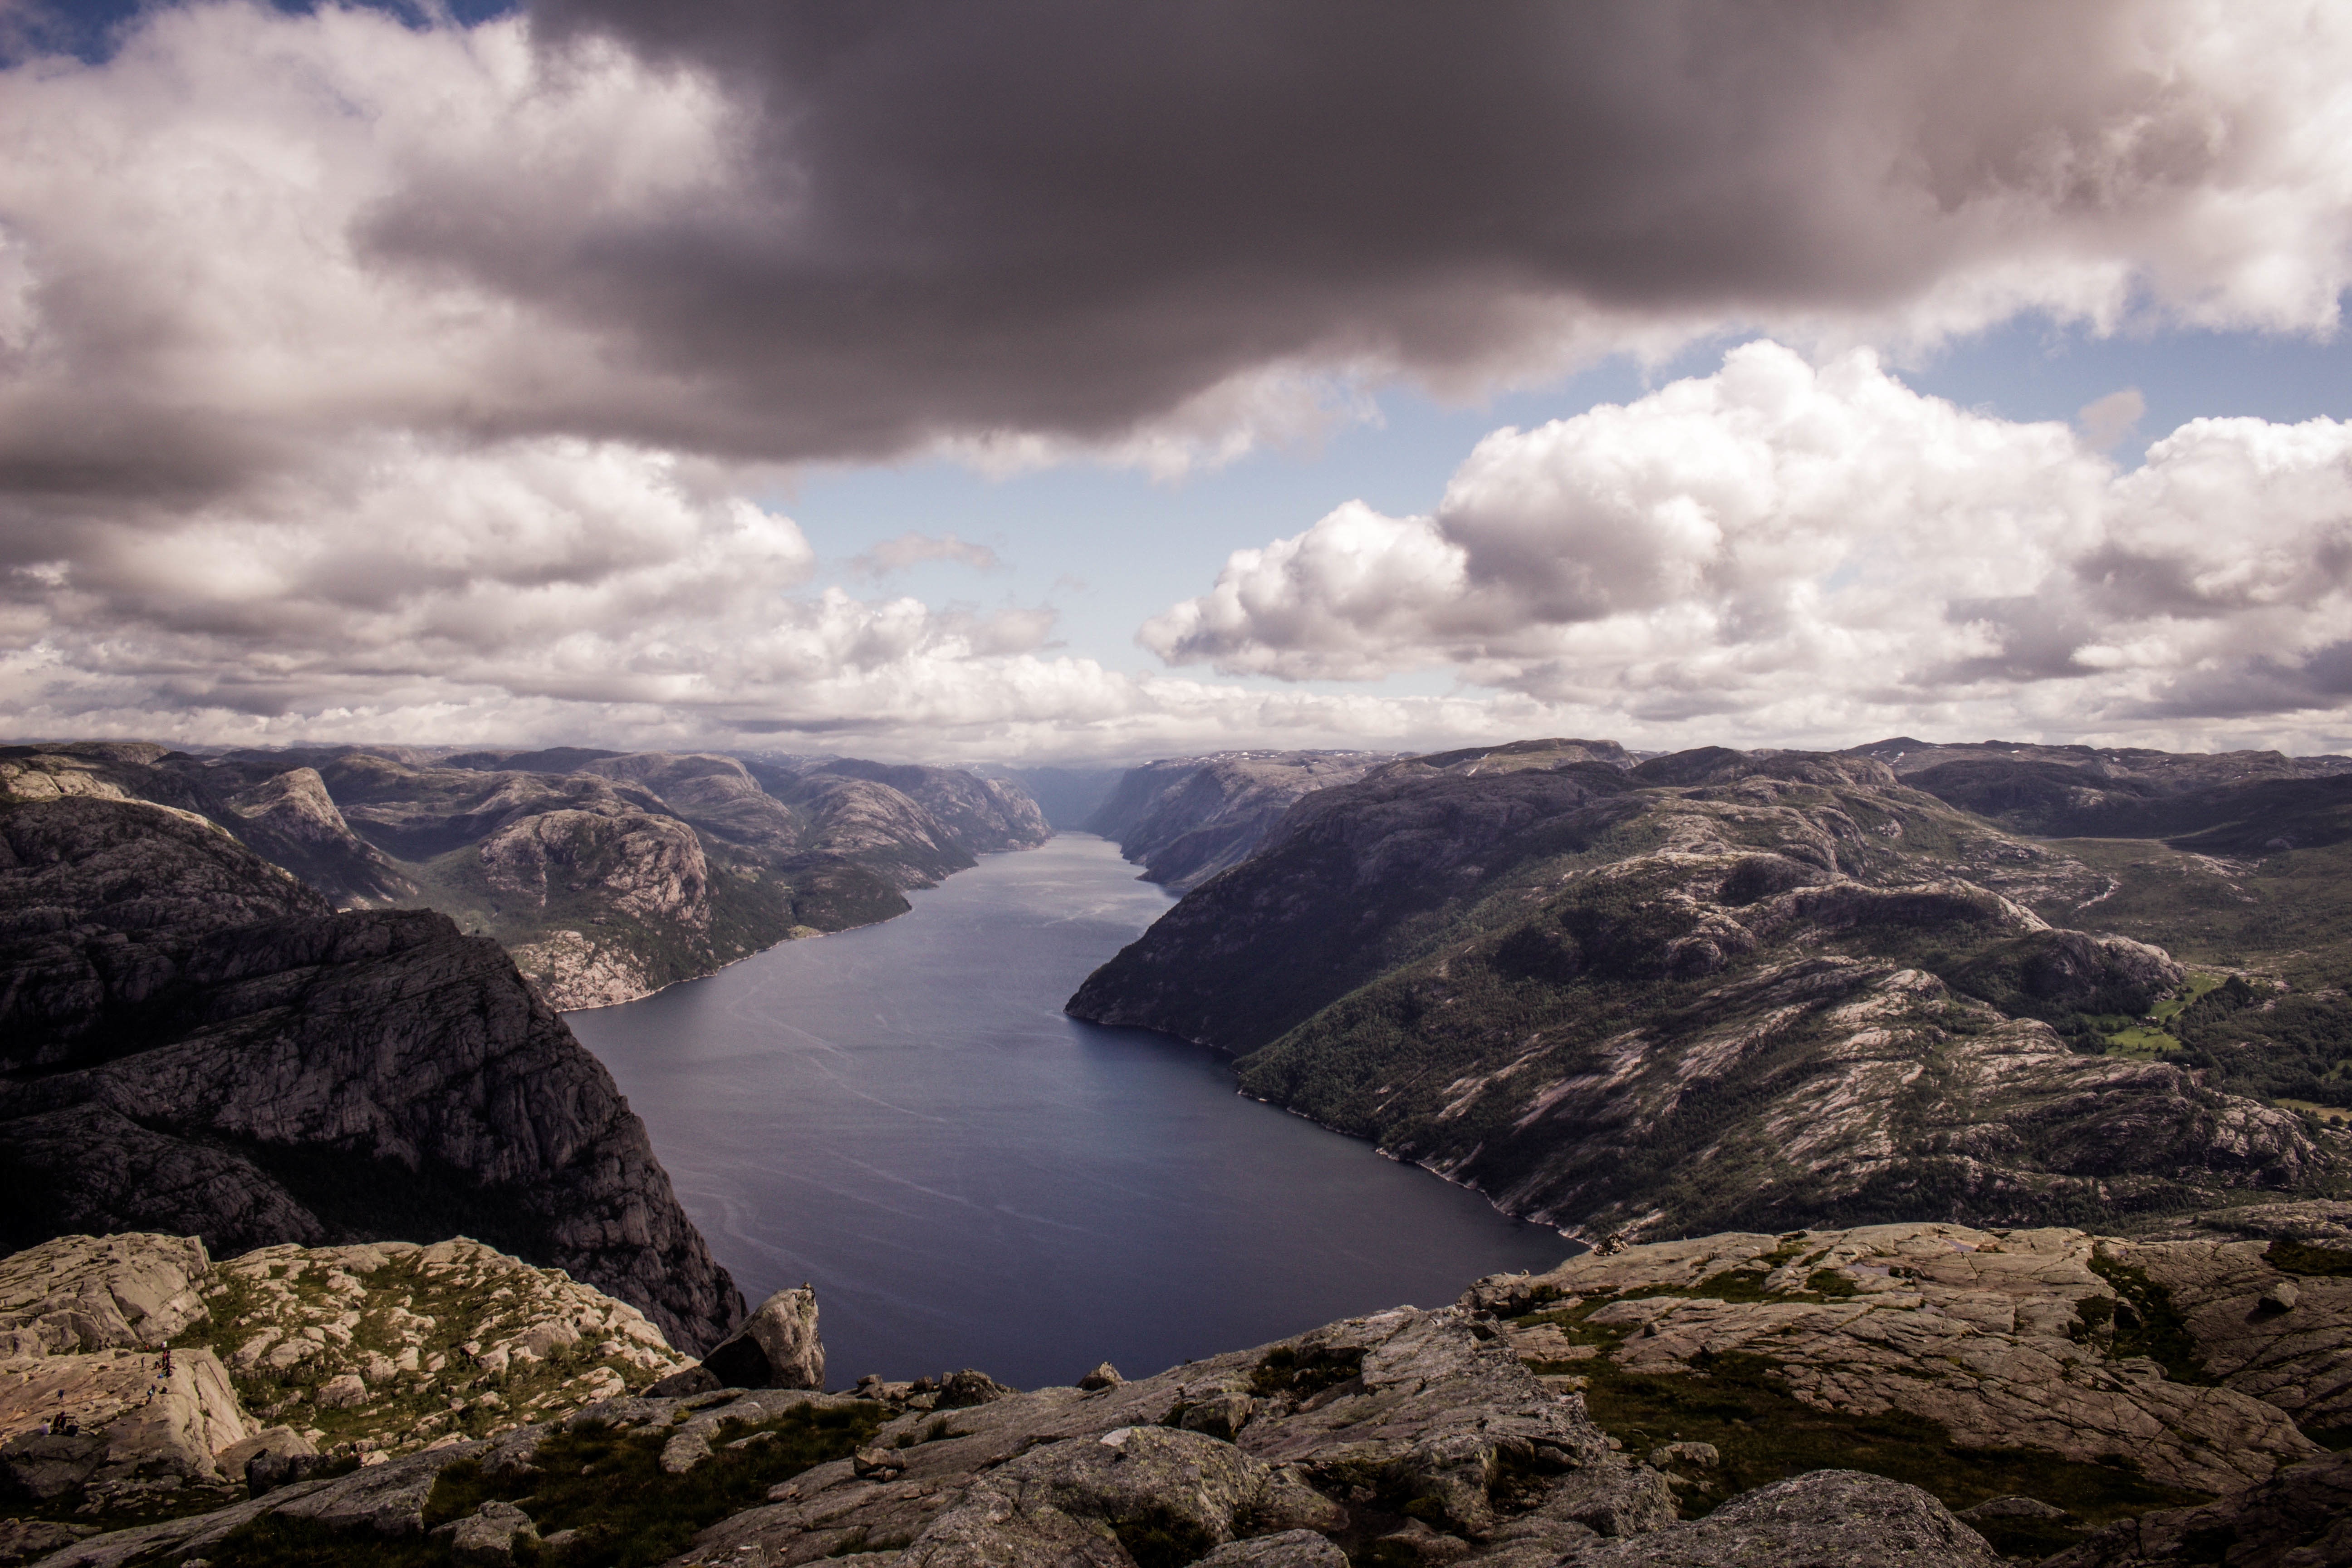
landscape, sea, coast, water, nature, rock, wilderness, mountain, cloud, sky, hill, lake, river, valley, mountain range, fjord, highland, plateau, fell, loch, landform, meteorological phenomenon, geographical feature, atmospheric phenomenon, mountainous landforms, glacial landform